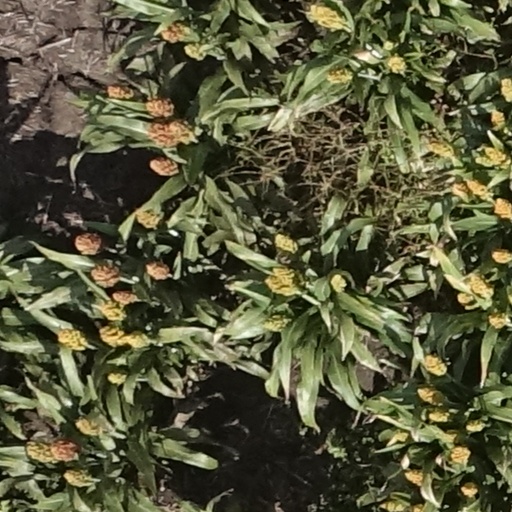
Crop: sorghum